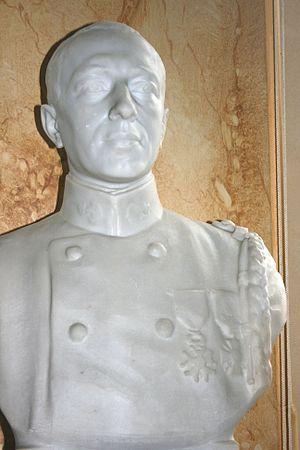
Buste de Joost van Vollenhoven dans la salle Félix-Éboué du Ministère de l'Outre-mer, à Paris.
Le ministère des Outre-mer est l’administration chargée de coordonner l'action du gouvernement dans les départements d’outre-mer, les collectivités d'outre-mer, la Nouvelle-Calédonie et l’île Clipperton et de participer à l'élaboration et à la mise en œuvre des règles applicables dans ces collectivités. Il est dirigé par le ministre des Outre-mer, membre du gouvernement français.
Le capitaine Joost Van Vollenhoven, né le 21 juillet 1877 à Rotterdam et mort au champ d’honneur le 20 juillet 1918 à Montgobert, est un officier et un administrateur colonial français, d’origine néerlandaise.